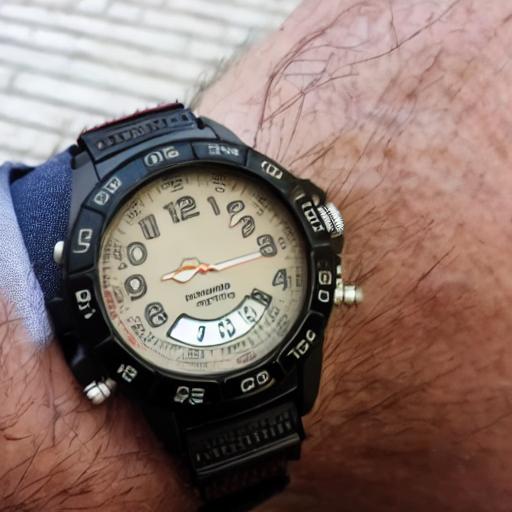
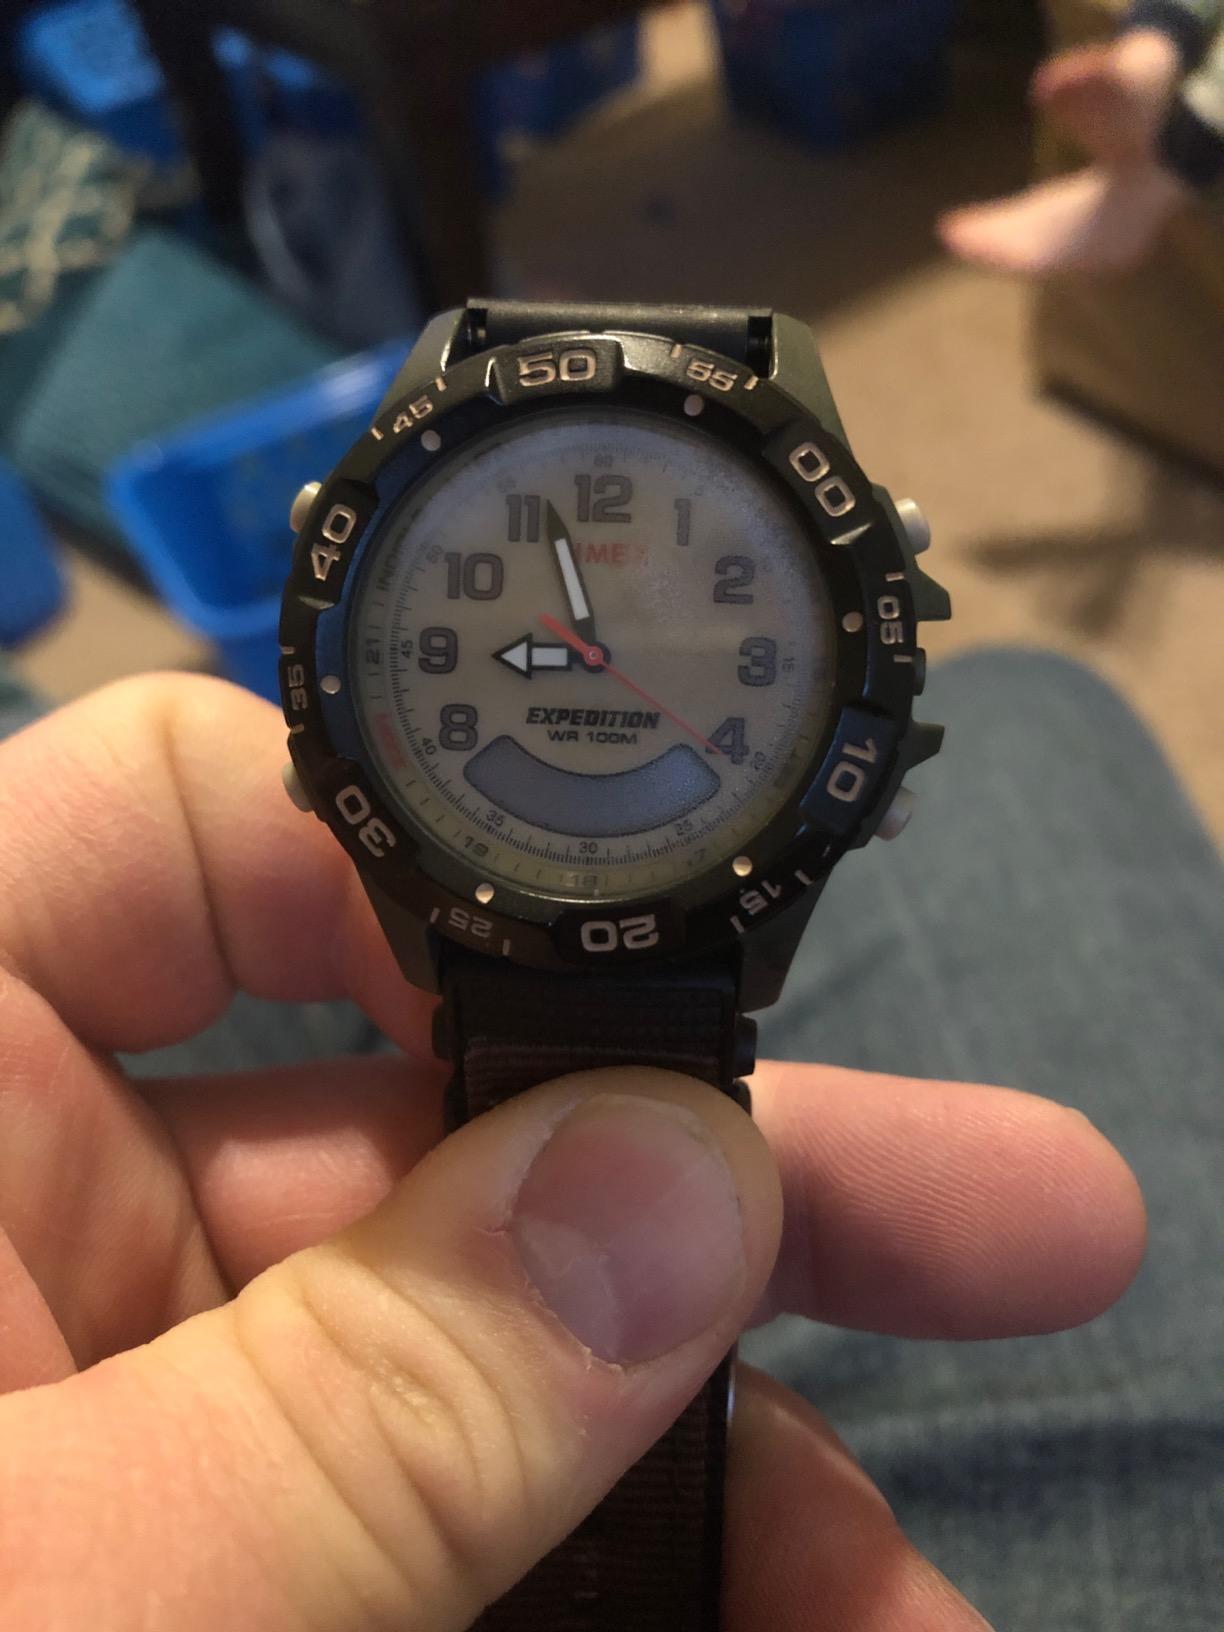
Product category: accessories_watch
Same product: no